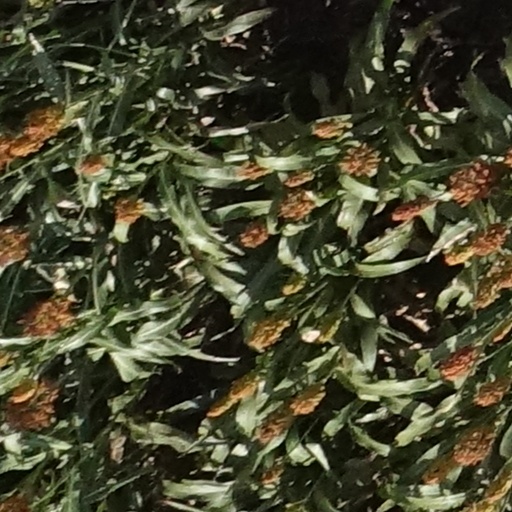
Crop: sorghum